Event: Nepal Earthquake
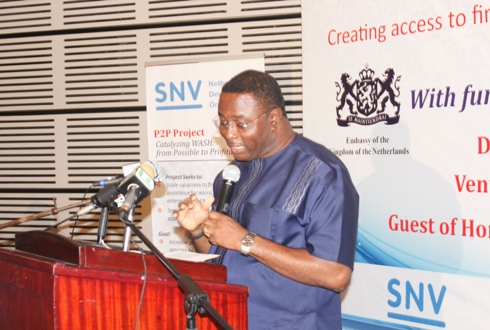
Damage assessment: no_damage